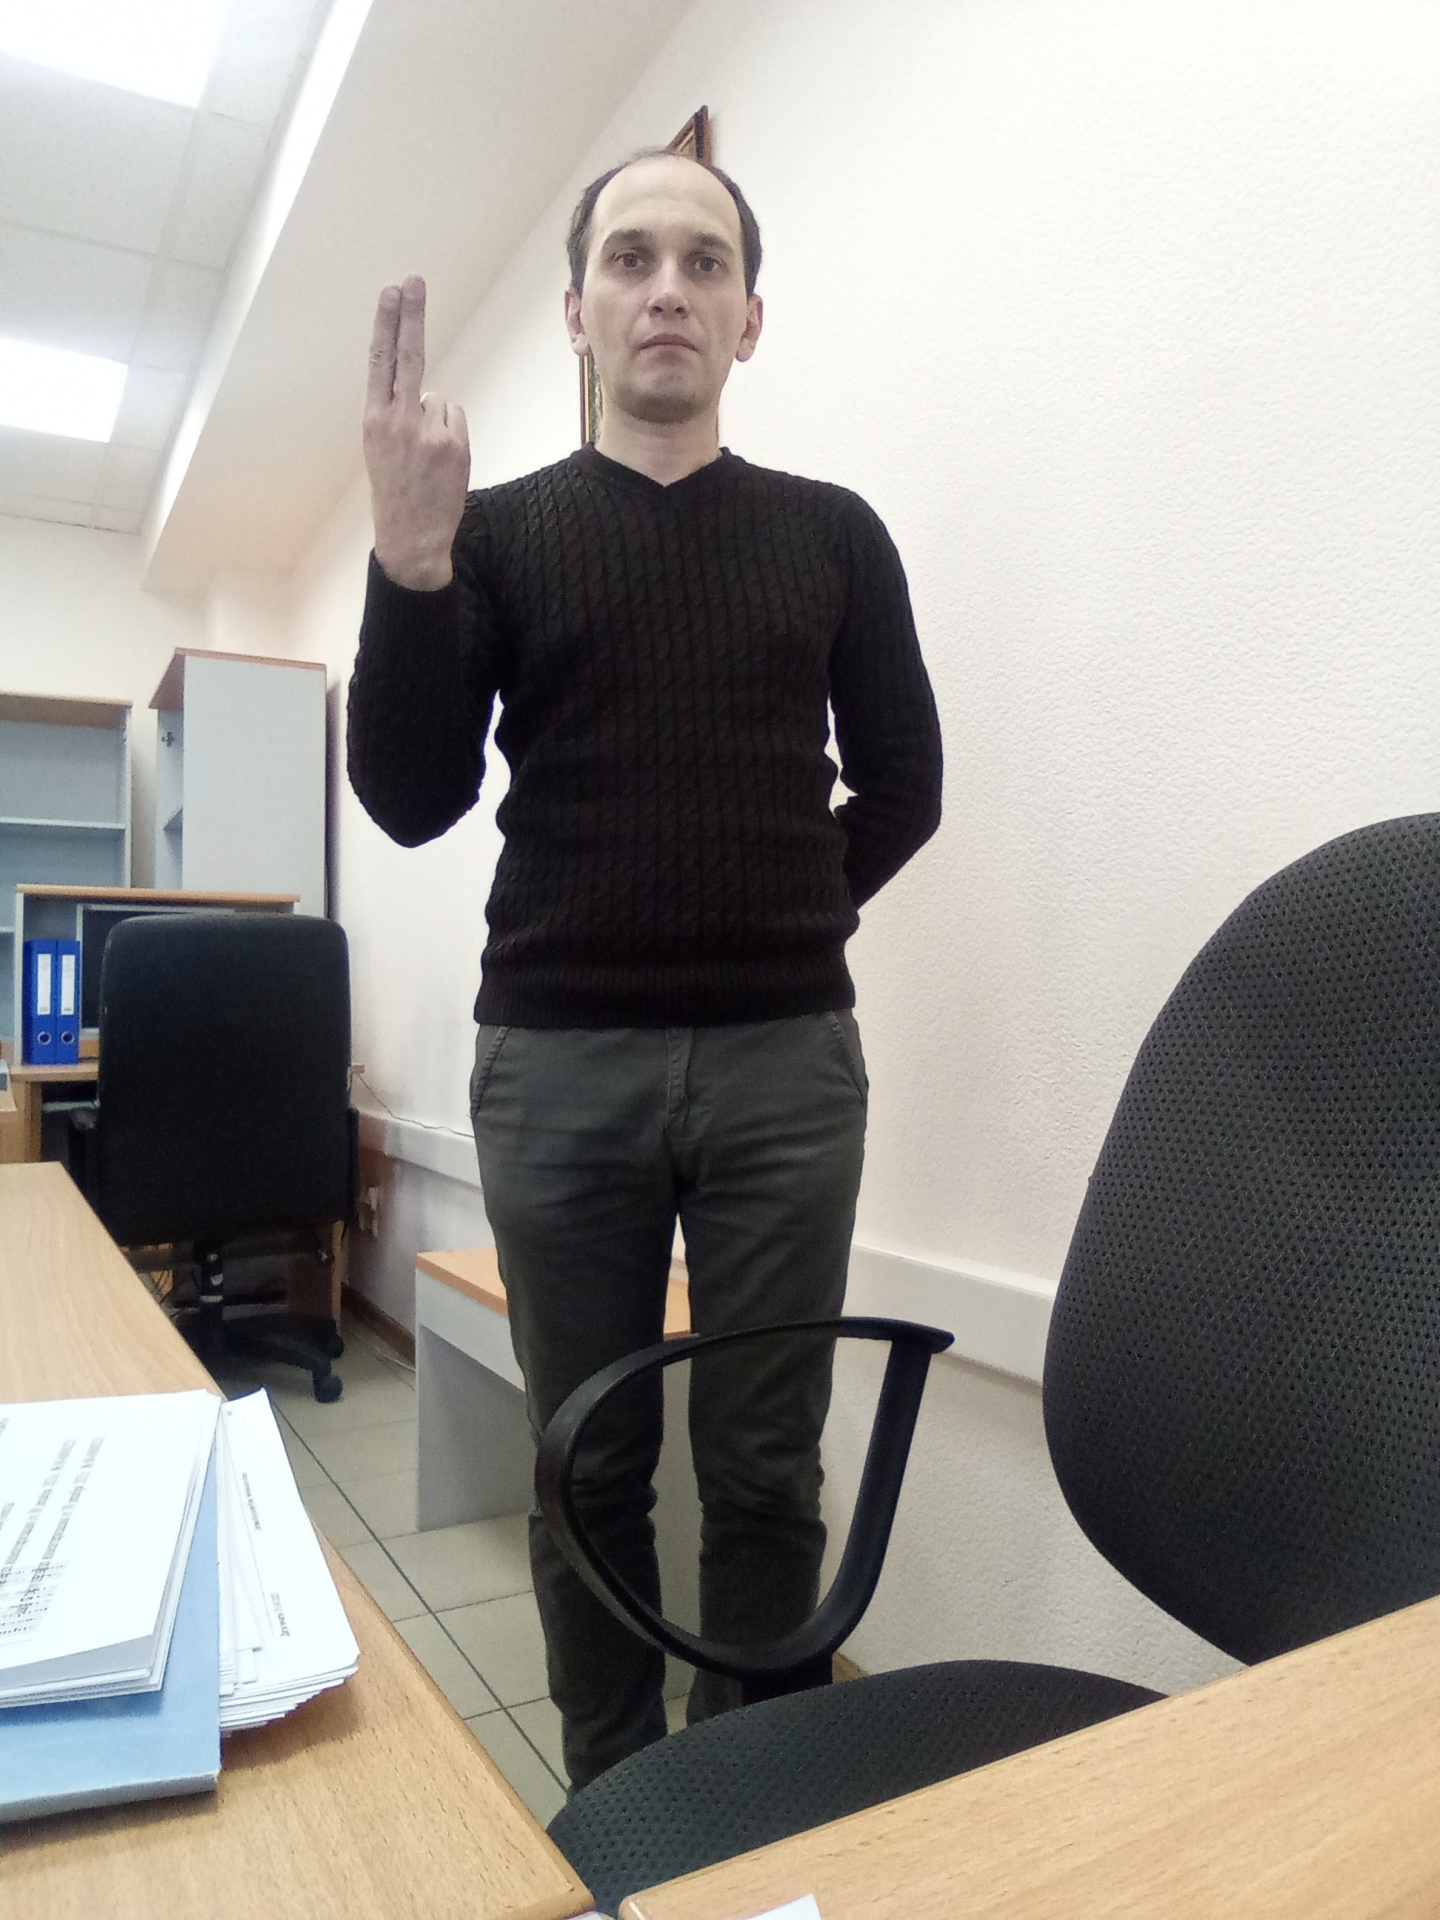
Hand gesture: two_up_inverted